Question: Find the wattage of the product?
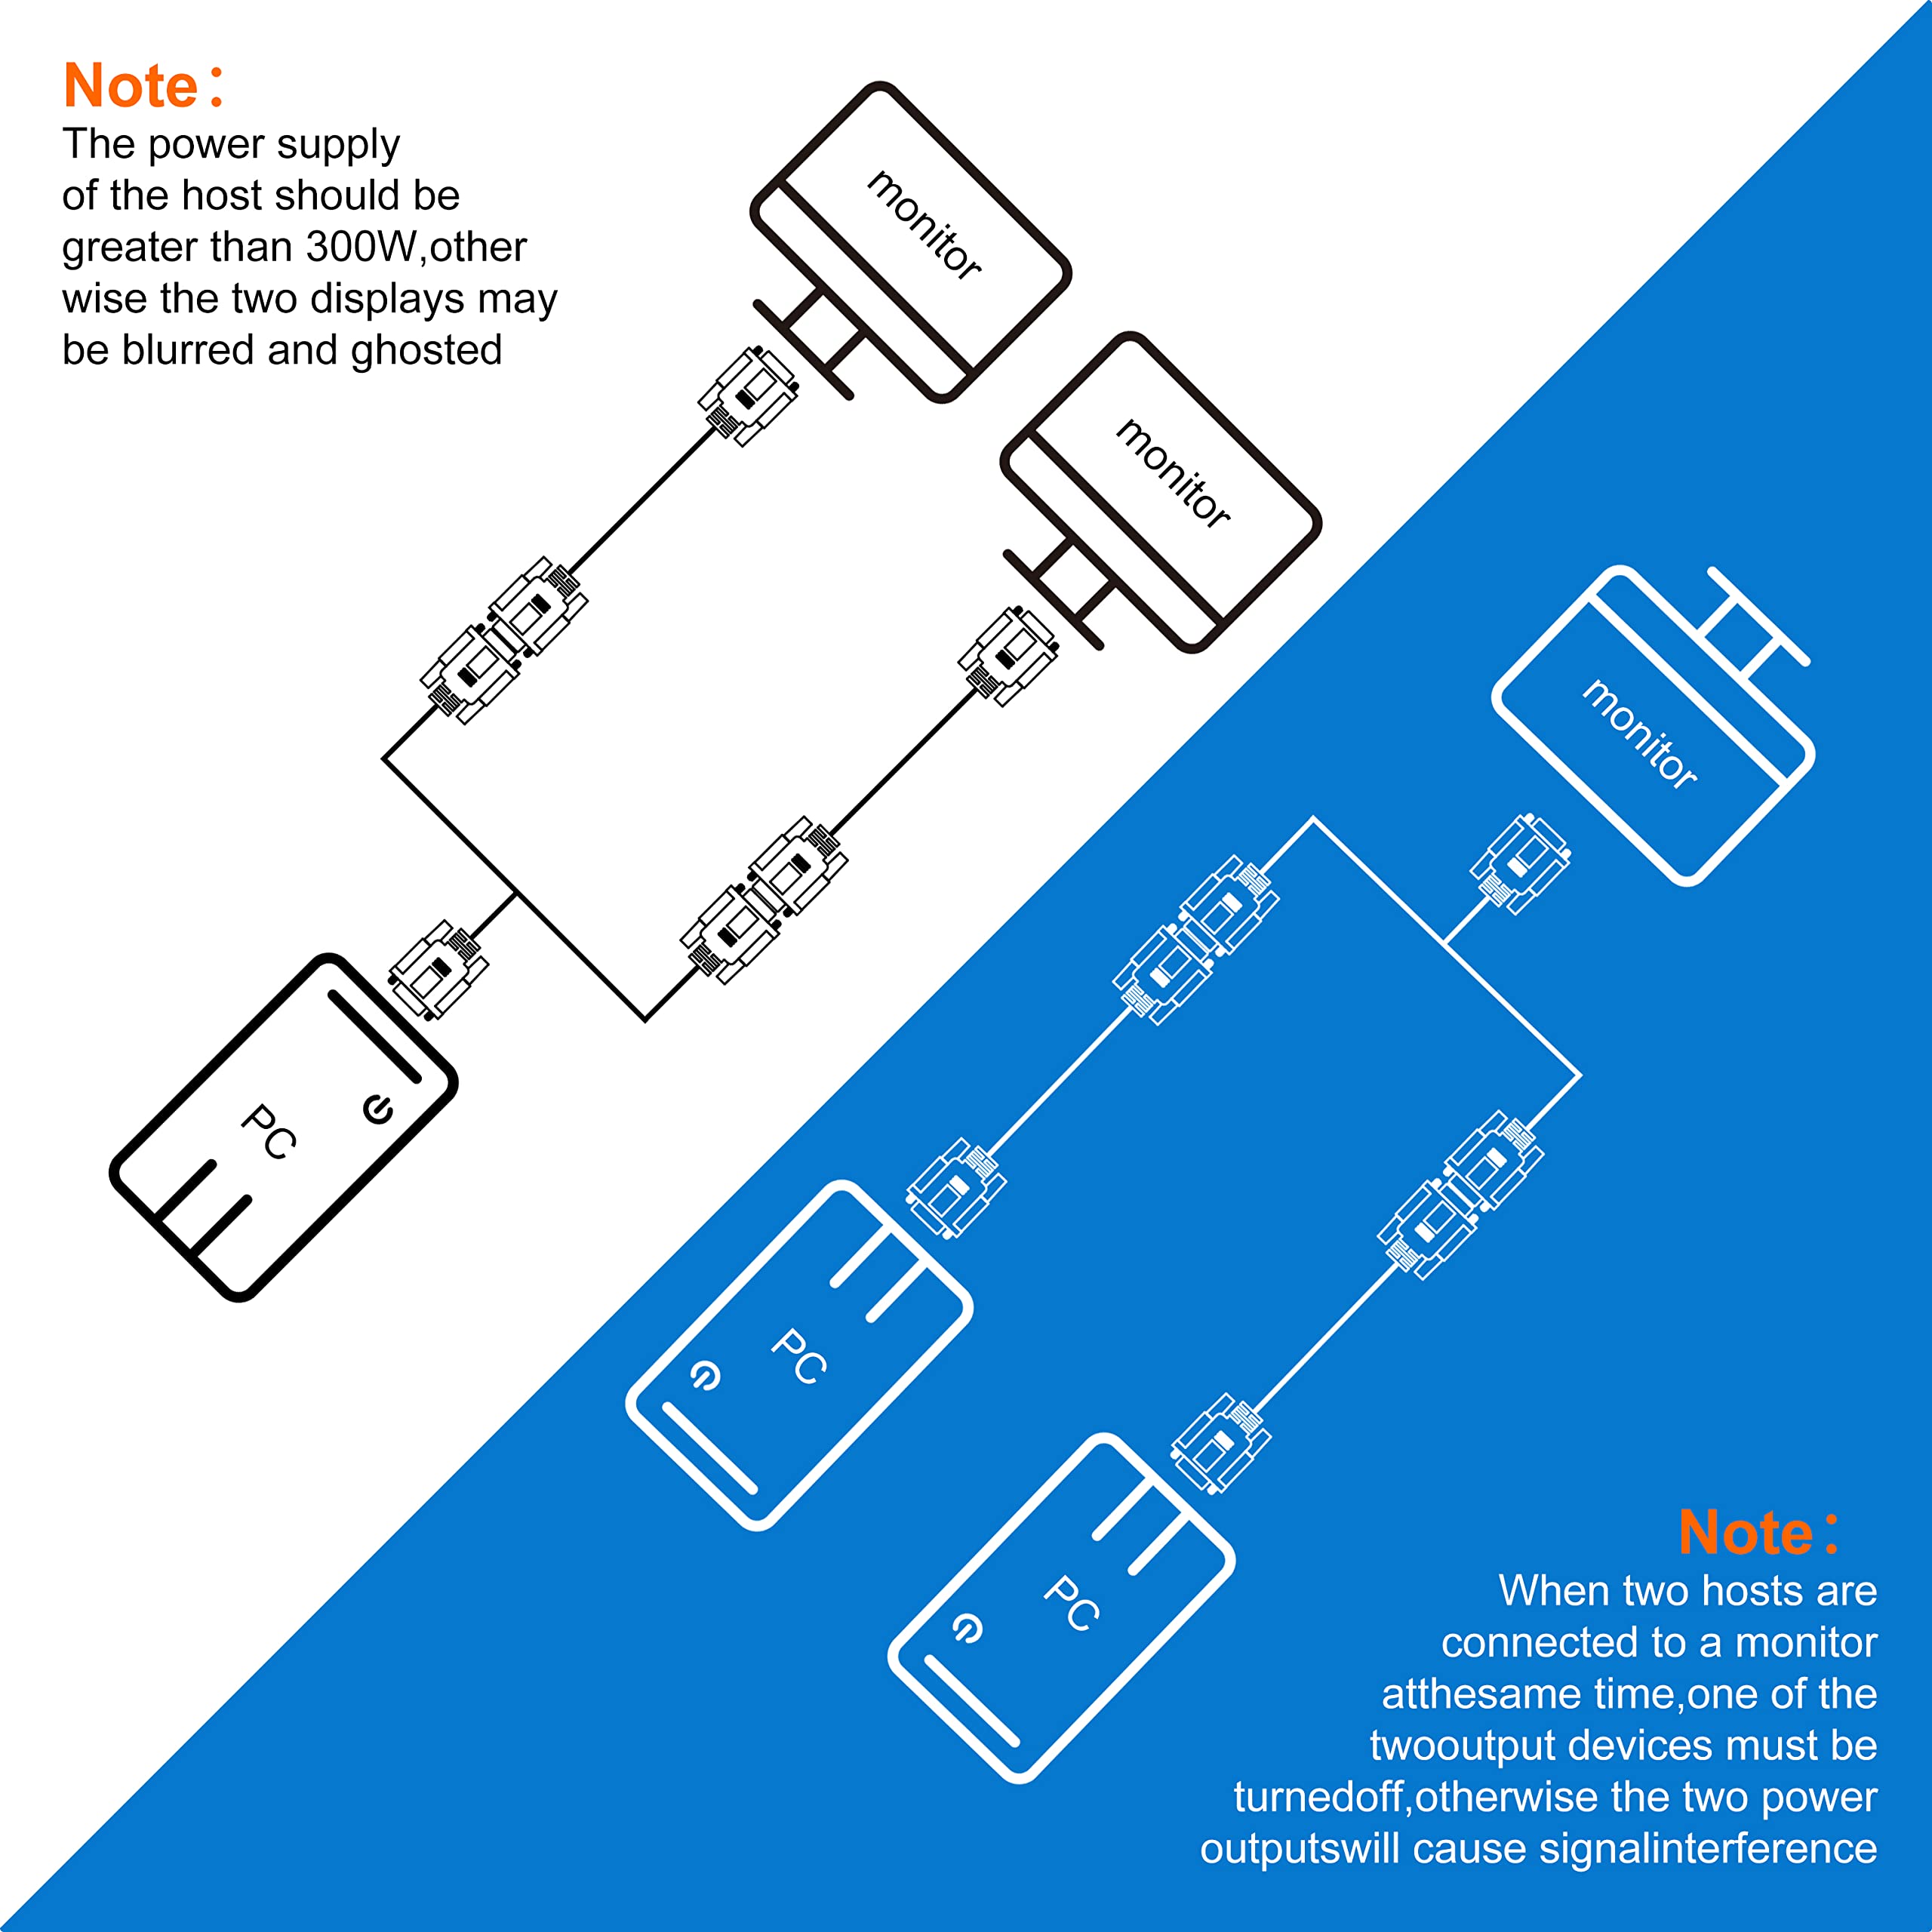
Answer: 300.0 watt